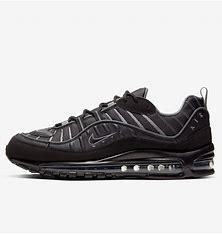
Brand: Nike
Model: Air Max 98